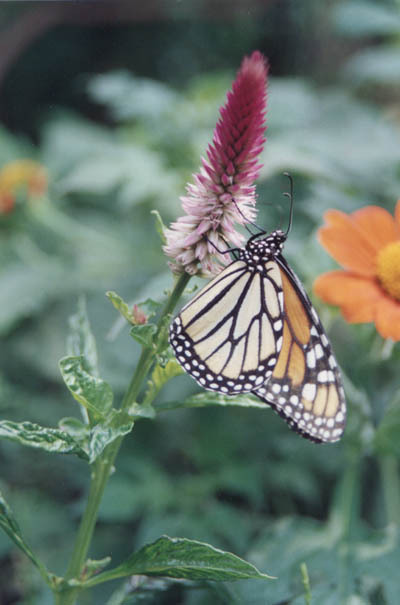
Label: not_food